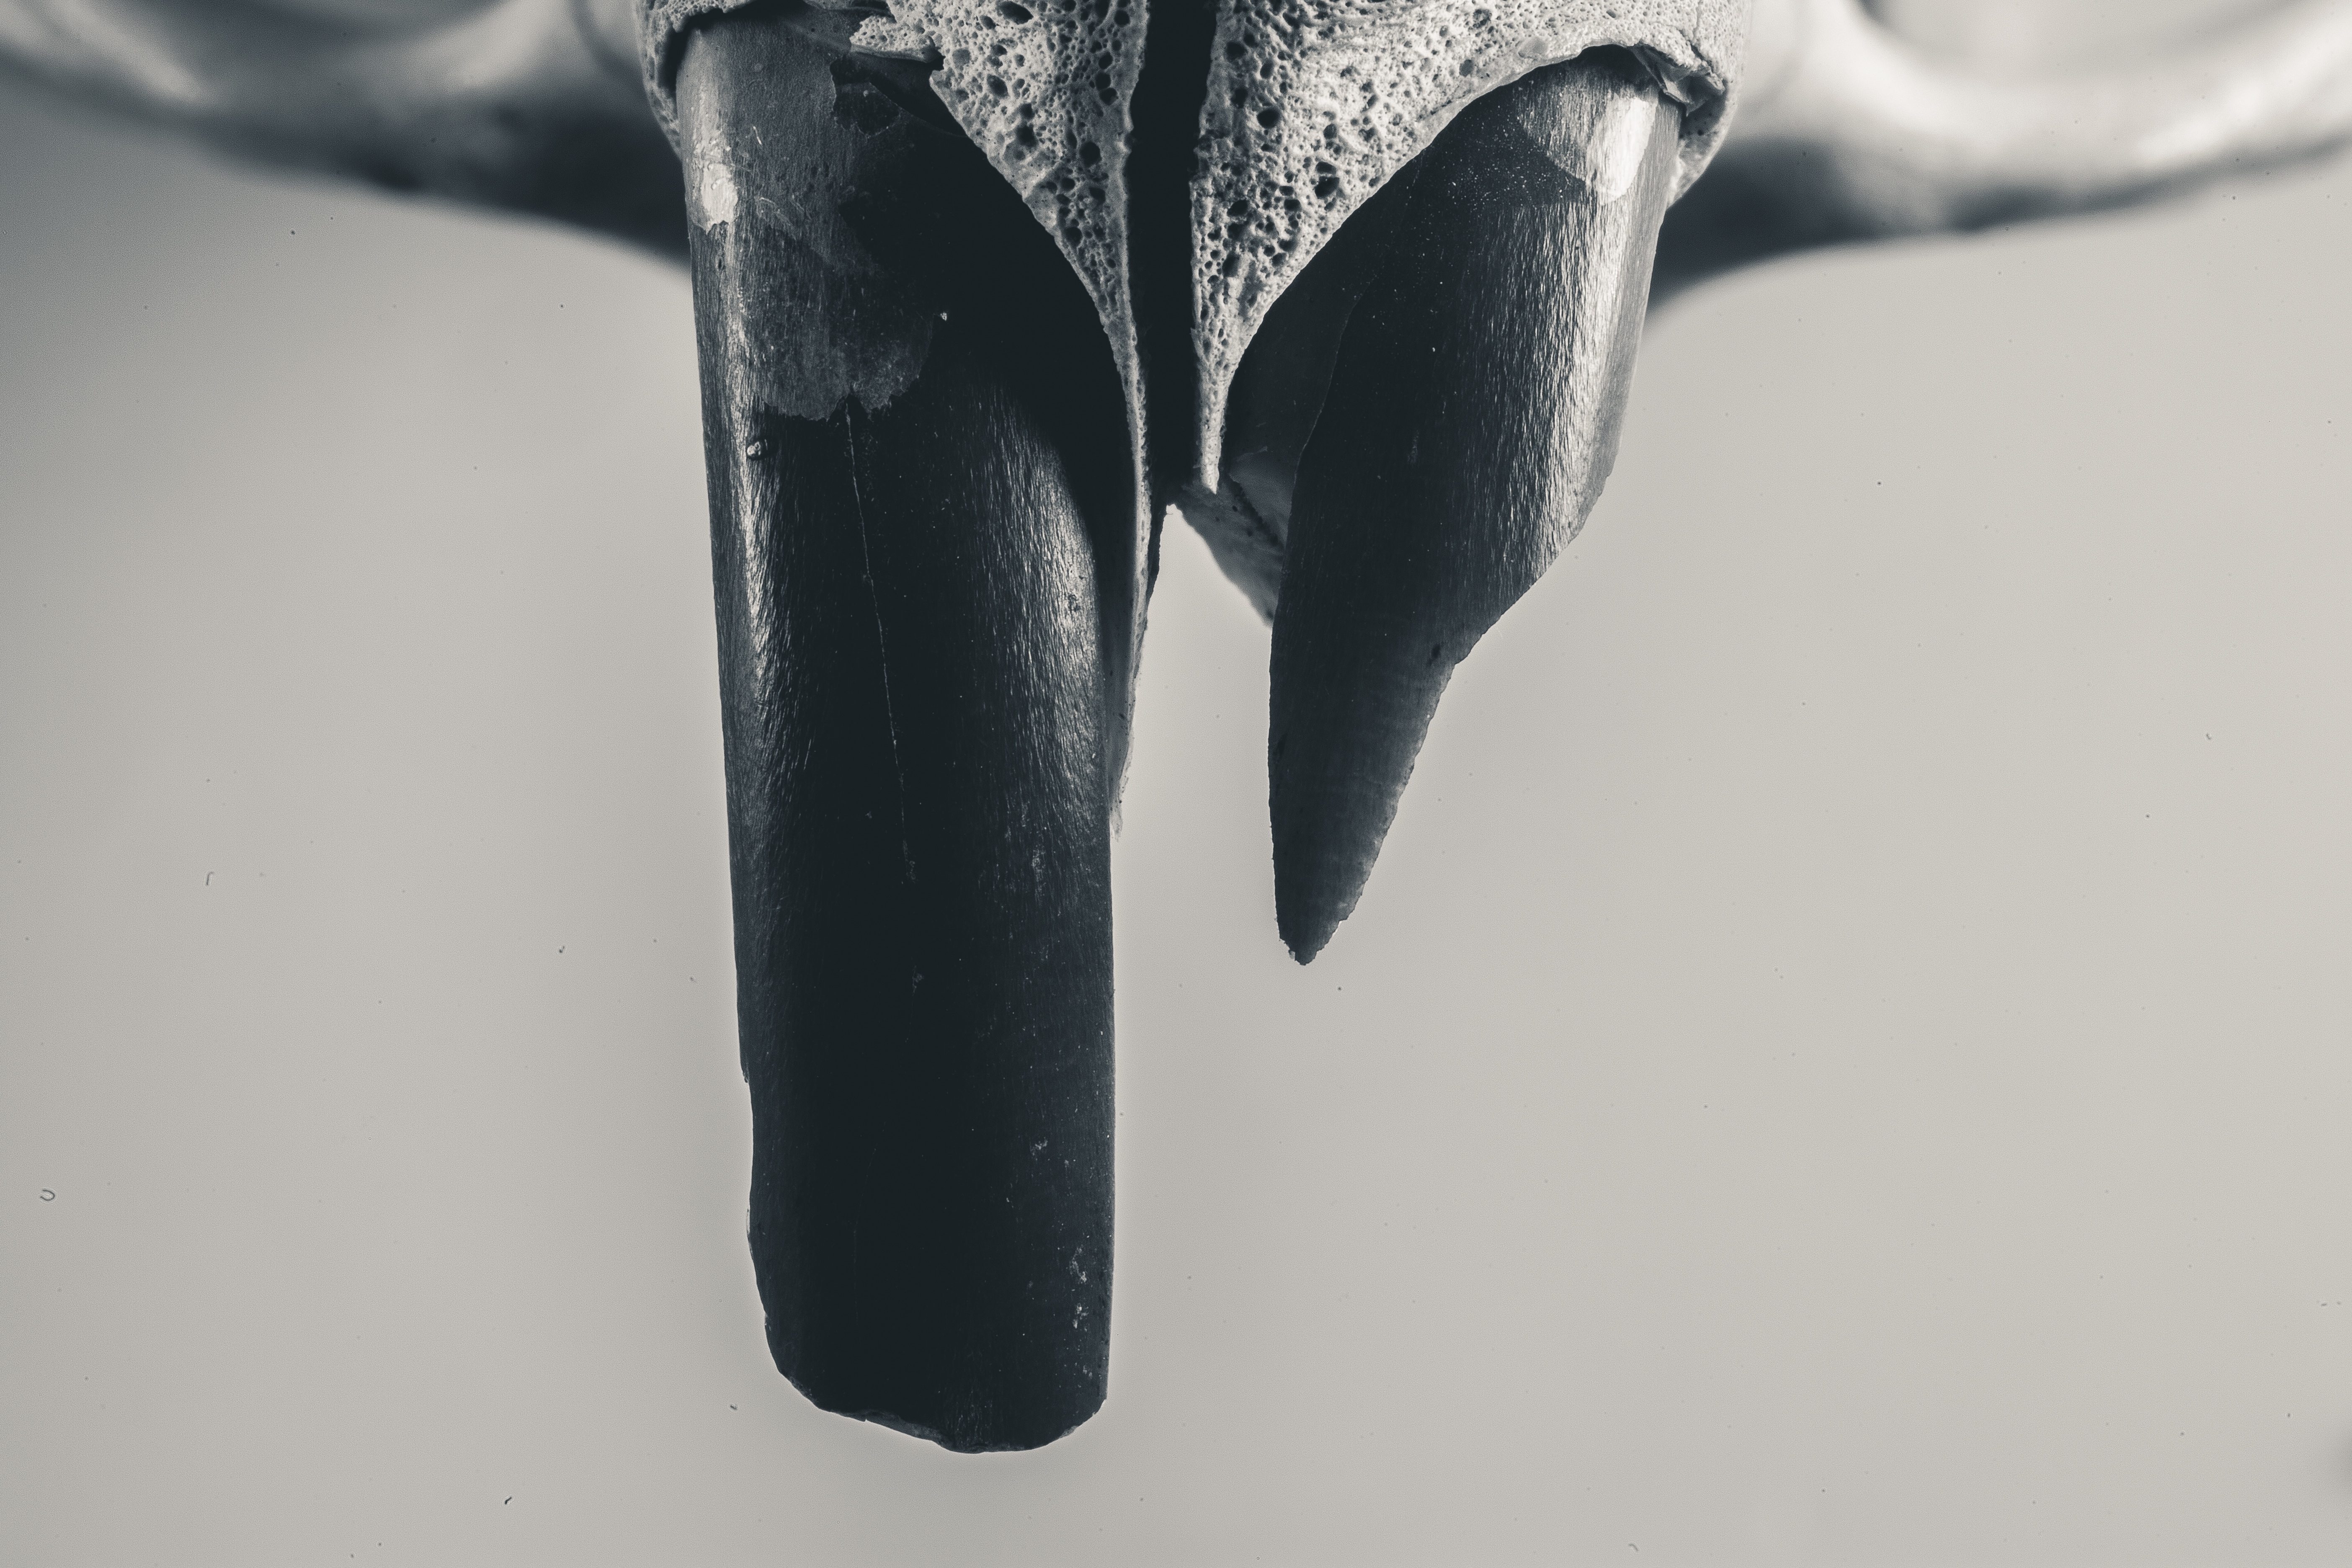
hand, white, photography, leg, finger, blue, black, arm, close up, human body, drawing, footwear, macro photography